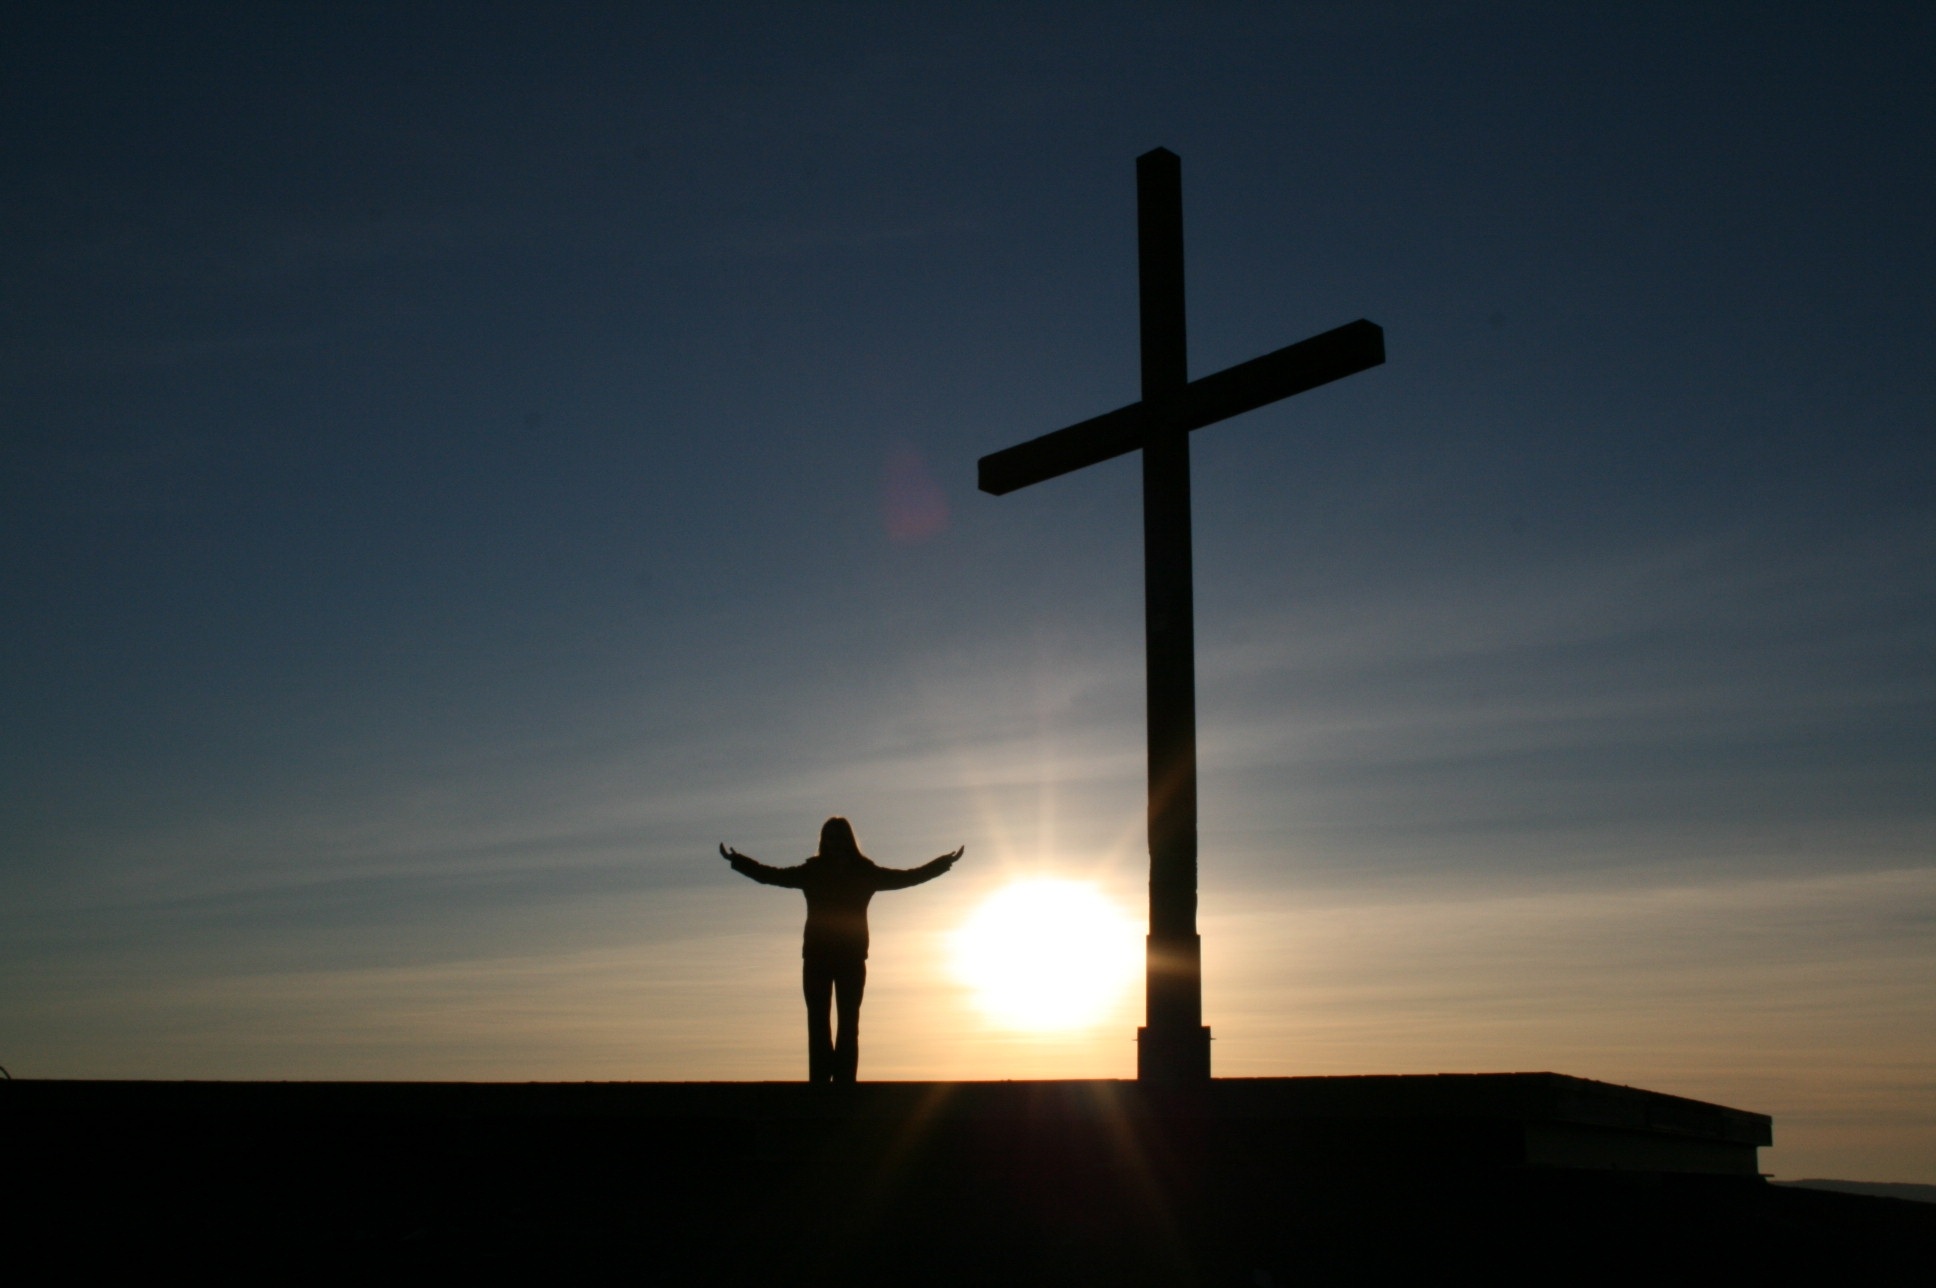
silhouette, person, sky, sunrise, sunset, wind, dawn, dusk, symbol, religion, human, cross, christian, heal, figure, faith, christianity, clinic, silhouettes, god, atmosphere of earth